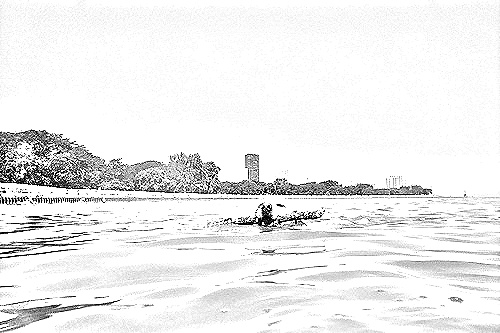
Portrait style: Sketch Portrait